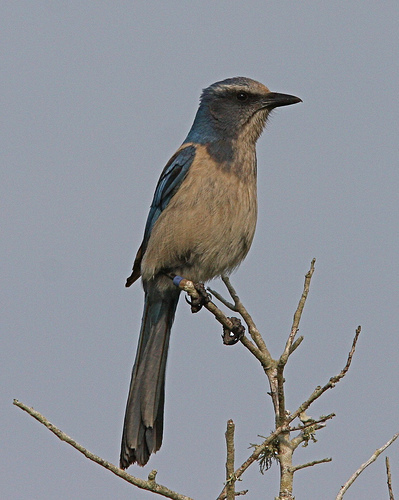
this bird has a gray belly and breast with darker gray supercilials and crown.
this medium sized bird has a light grey stomach butte blue from its head all the way down to is long tail.
a long bird with a white belly, and a long tail.
long bird with a large grey tail; has a short black beak.
this, large, grey bird has muscular talons, a thick, medium length beak, has hints of blue on its back, and has long, thick tail feathers.
this bird has a light gray belly, a black bill, and a light blue nape and wings.
this bird has a belly that is tan and secondaries that are dark browna medium size black bill bird with taupe throat to vent with black crown and nape with short black wings and long rectrices.
this bird is brown colored with hints of blue in its plumage, and has long rectrices.
a gray bird with a long tail, striped wings, a wide head, a black eye, short black legs, and a long pointy beak.
Species: Florida Jay